King's Lynn

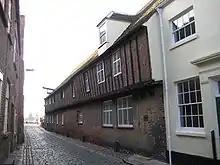
The 15th-century 'Hanse House' warehouse built by Hanseatic merchants in King's Lynn, reflecting the town's role in North Sea trade

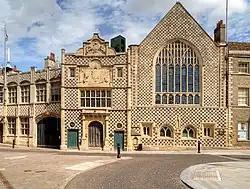
Trinity Guildhall (15th century), King's Lynn—one of England's oldest civic buildings, formerly housing both guild chambers and a prison

In the first decade of the 16th century, Thoresby College was built in Lynn by Thomas Thoresby to house priests of the Guild of the Holy Trinity. It had been incorporated in 1453 under a petition of its alderman, chaplain, four brethren and four sisters, who were licensed to found a chantry of chaplains for the altar of Holy Trinity in Wisbech. Lands were granted in mortmain. Lynn was granted a mayor and corporate status in 1524, formalising its municipal governance. In 1537, the town passed from episcopal control to the Crown, becoming known as King's Lynn. In the same century, the town's two annual fairs were reduced to one. In 1534, a grammar school was founded; four years later Henry VIII closed the Benedictine priory and the three friaries.